Occupy (book)

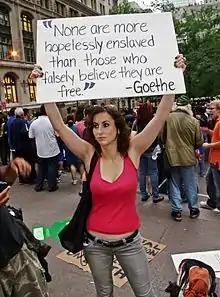
Protester at Occupy Wall Street on September 28, 2011

The book includes an editor's note, a brief section providing legal advice for American Occupy activists, and five sections written by Chomsky himself. "Occupy" opens with an editor's note written by Greg Ruggiero, in which he explains the basics to Chomsky's views on the Occupy movement, drawing quotes from his various public speeches in order to do so. Ruggiero also discusses Occupy's success in the United States, stating that it has helped to change media discussions by introducing terms like "the 99%" into popular discourse and also by bringing national attention to the plight of the impoverished. He remarks that the protest movement has not only helped to highlight the "heartlessness and inhumanity" of the socio-political system, but that it has also helped to provide solidarity with those "being crushed" under that system. Suggesting reasons for the movement's success, he optimistically describes the manner in which "People are waking up and coming out."